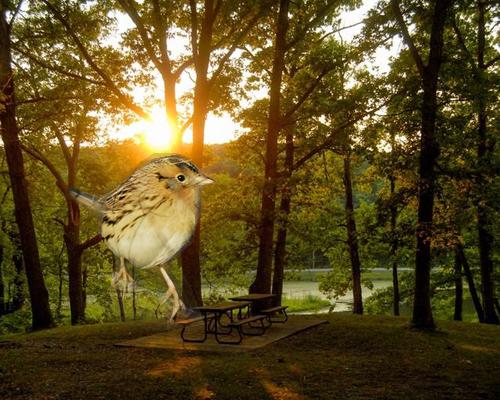
Bird species: Le_Conte_Sparrow
Bird type: landbird
Background: land